The Personal Heresy

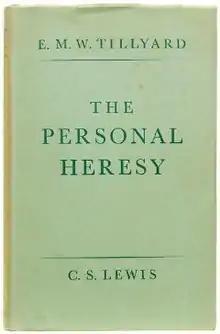
First edition

The Personal Heresy is a series of articles, three each by C. S. Lewis and E. M. W. (Eustace Mandeville Wetenhall) Tillyard, first published on 27 April 1939 by Oxford University Press and later reprinted, also by Oxford University Press, in 1965. The book has been reprinted in 2008 by Concordia University Press with an Introduction by Lewis scholar Bruce L. Edwards and a new Preface by the editor, Joel D. Heck. The central issue of the essays is whether a piece of imaginative writing, particularly poetry, is primarily a reflection of the author's personality (Tillyard's position) or is about something external to the author (Lewis's position). The two positions may be summarized briefly as the subjective position (Tillyard) and the objective position (Lewis). In general, Lewis attempts to keep poetry within the reach of the common person, while Tillyard thinks of the poet as a person who is "a cut above the common person."